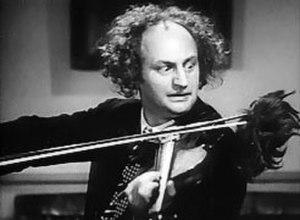
Larry Fine, de son vrai nom Louis Feinberg, est un acteur et scénariste américain né le 5 octobre 1902 à Philadelphie, Pennsylvanie, et mort le 24 janvier 1975 à Woodland Hills.